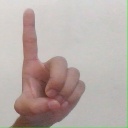
अक्षर: ड